Facial hair in the military

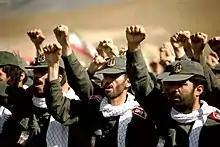
Bearded members of the Islamic Revolutionary Guard Corps during a military ceremony in 1998

In the Indian Armed Forces, male Sikh servicemen are allowed to wear full beards as their religion expressly requires followers to do so. However, they are specifically required to "dress up their hair and beard properly".